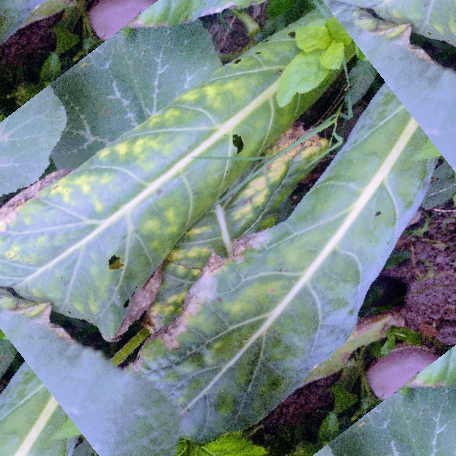
Label: Downy Mildew